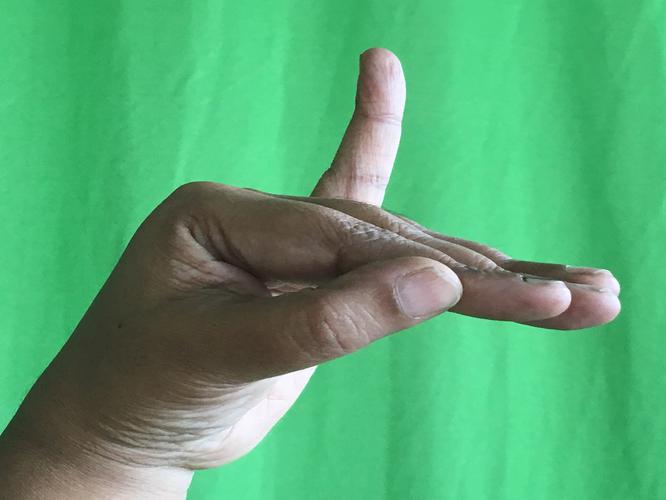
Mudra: Hamsapaksha
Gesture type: double_hand